Stolpersteine in Hradec Králové Region

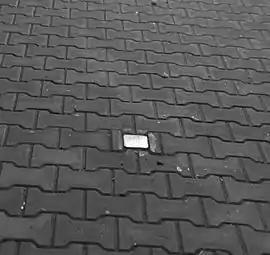
Stolperstein in Kostelec nad Orlici

The Stolpersteine in the Královéhradecký kraj lists the Stolpersteine in the region Královéhradecký kraj in the north-east of Bohemia. Stolpersteine is the German name for stumbling blocks collocated all over Europe by German artist Gunter Demnig. They remember the fate of the Nazi victims being murdered, deported, exiled or driven to suicide.